James Alexander House

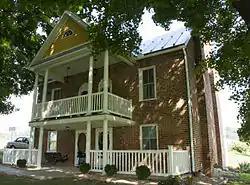

James Alexander House (also known as the Alexander-Long House) is a historic house located near Spottswood, Augusta County, Virginia.